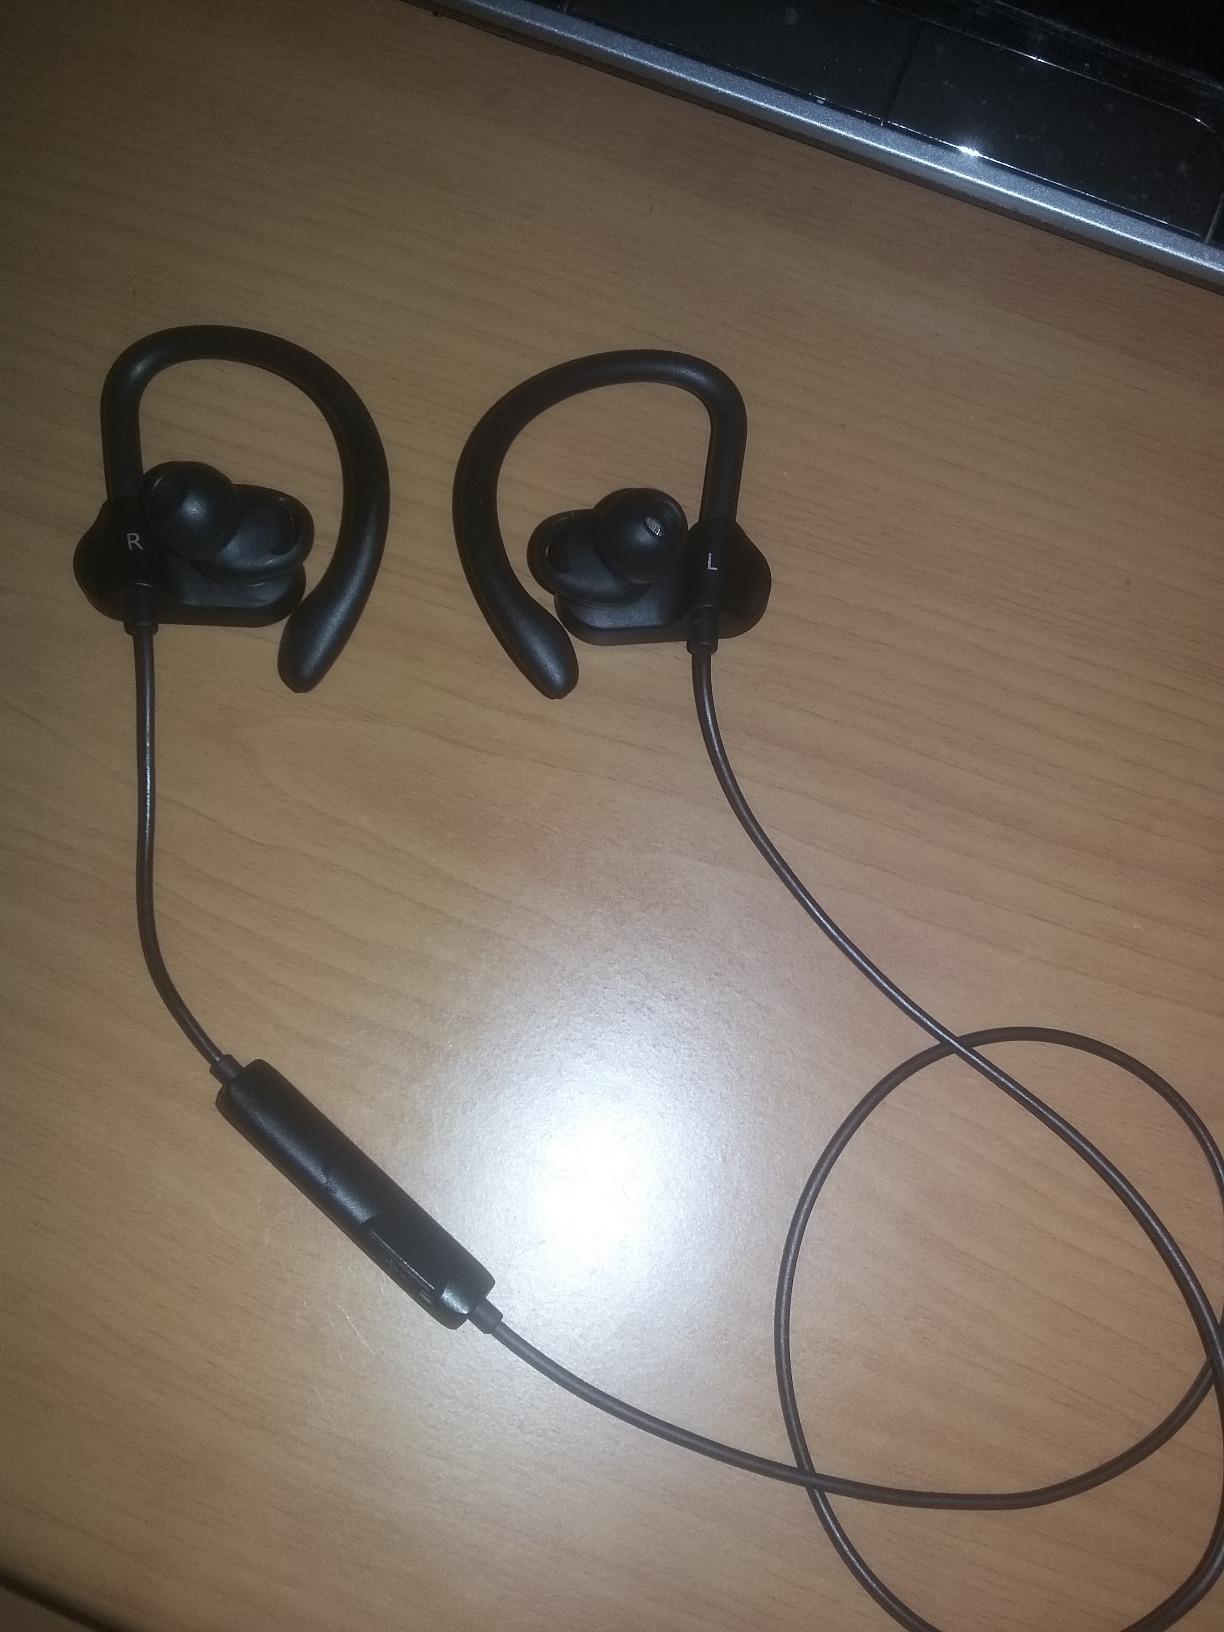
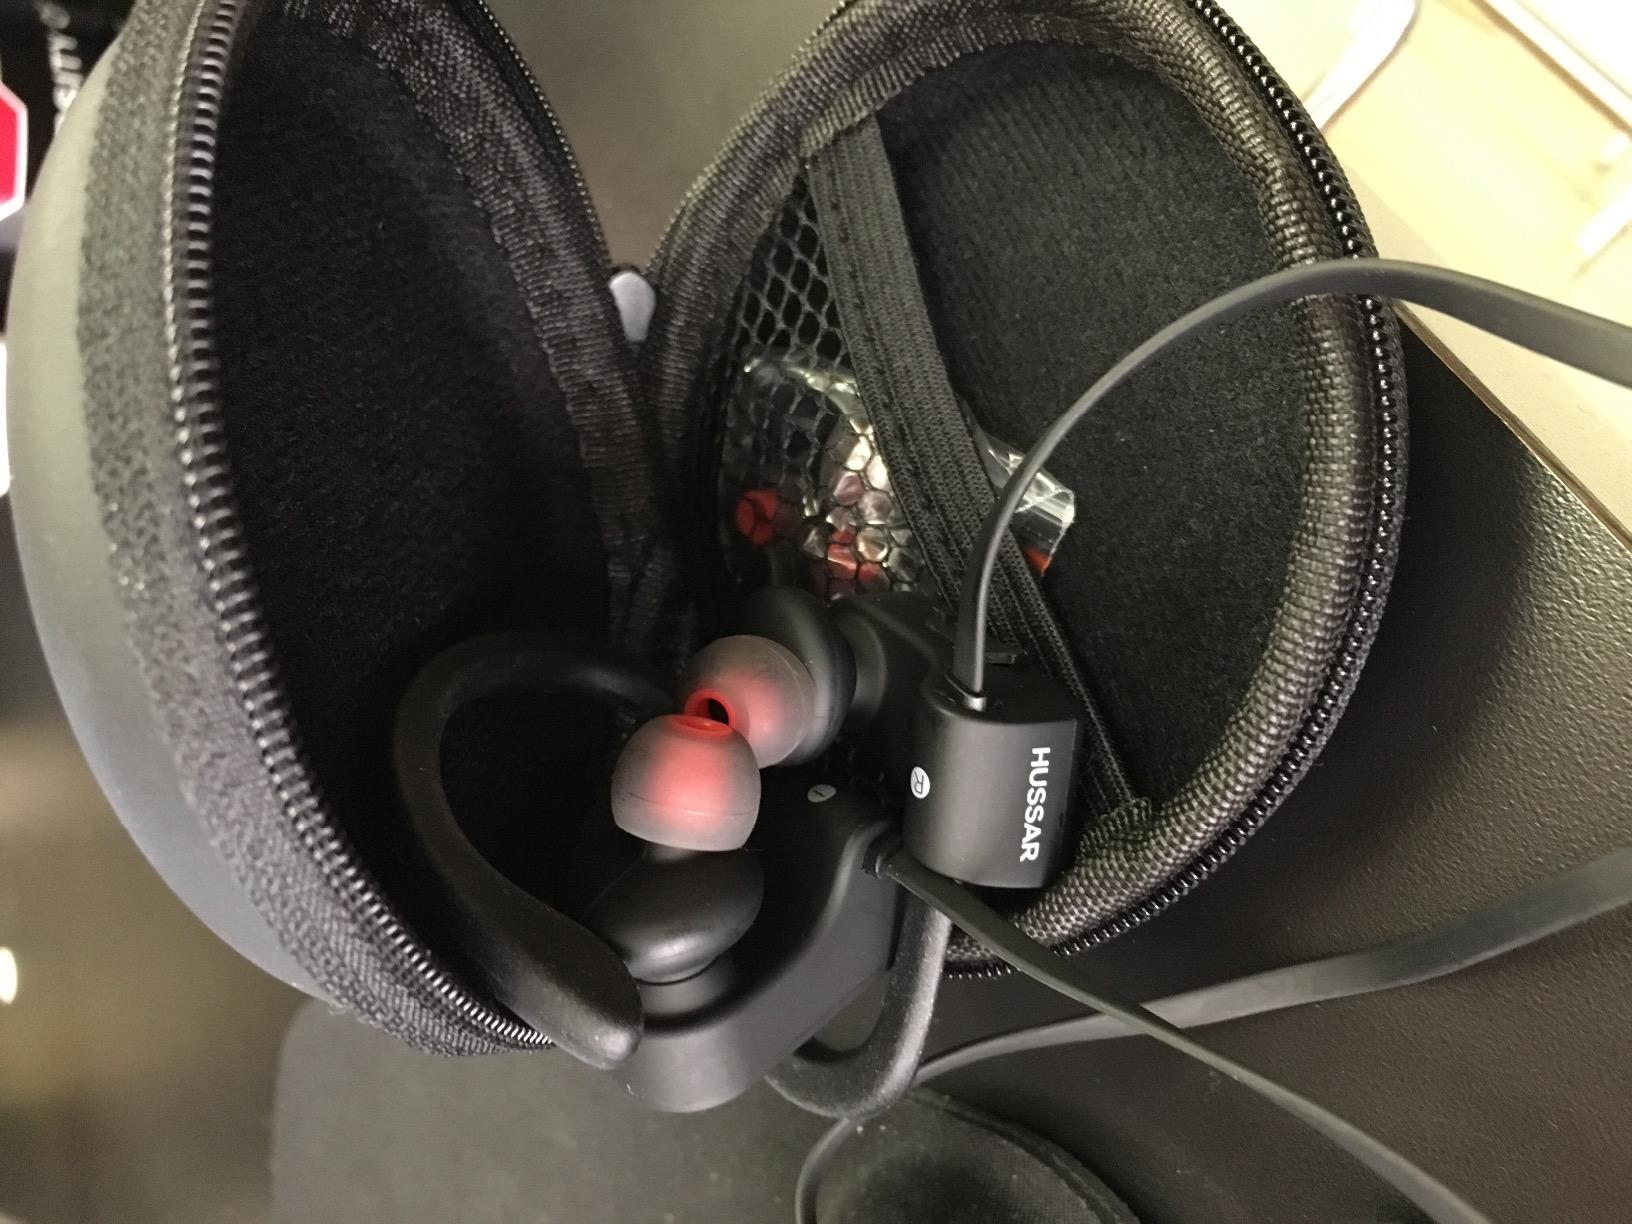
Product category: headphones
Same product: no